Naucalpan

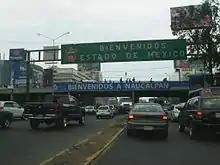
Entrance from Mexico City into Naucalpan through Periferico avenue

The second best-known landmark in Naucalpan was recently demolished. The Toreo de Cuatro Caminos (lit. the Bullring of the Four Roads) was built in the 1940s in what was a hacienda. Over the years, the city built up and the area around the bullring became a major local transportation hub. The northwest end of the Mexico City Metro Line 2 ends here, at a large bus station which is only a couple of blocks from the Toreo. At the Toreo itself, fifteen local bus routes as well as buses to Toluca and other points west converge here. These buses clog the surrounding streets of Ingenieros Militares, Rodolfo Gaona and San Mateo. The domed roof of this bullring was a symbol of the city for many years, but in 2009, the demolition of this building began to make way for a commercial complex. Most of the bus routes have been relocated for the demolition and reconstruction, and a bus terminal is being considered for the area. Despite the loss of the building, the symbol of Metro Cuatro Caminos will remain a depiction of the dome.